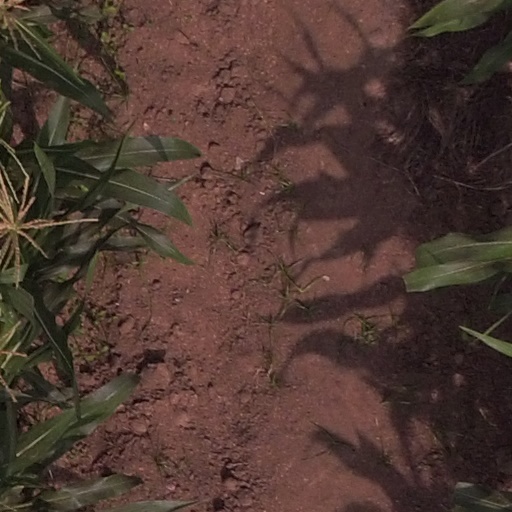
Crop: maize; corn